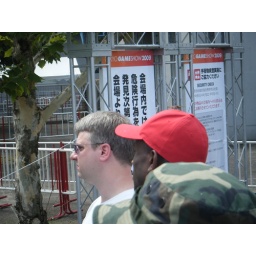
There is a dragonfly sitting onto of the guy in the red cap's head.